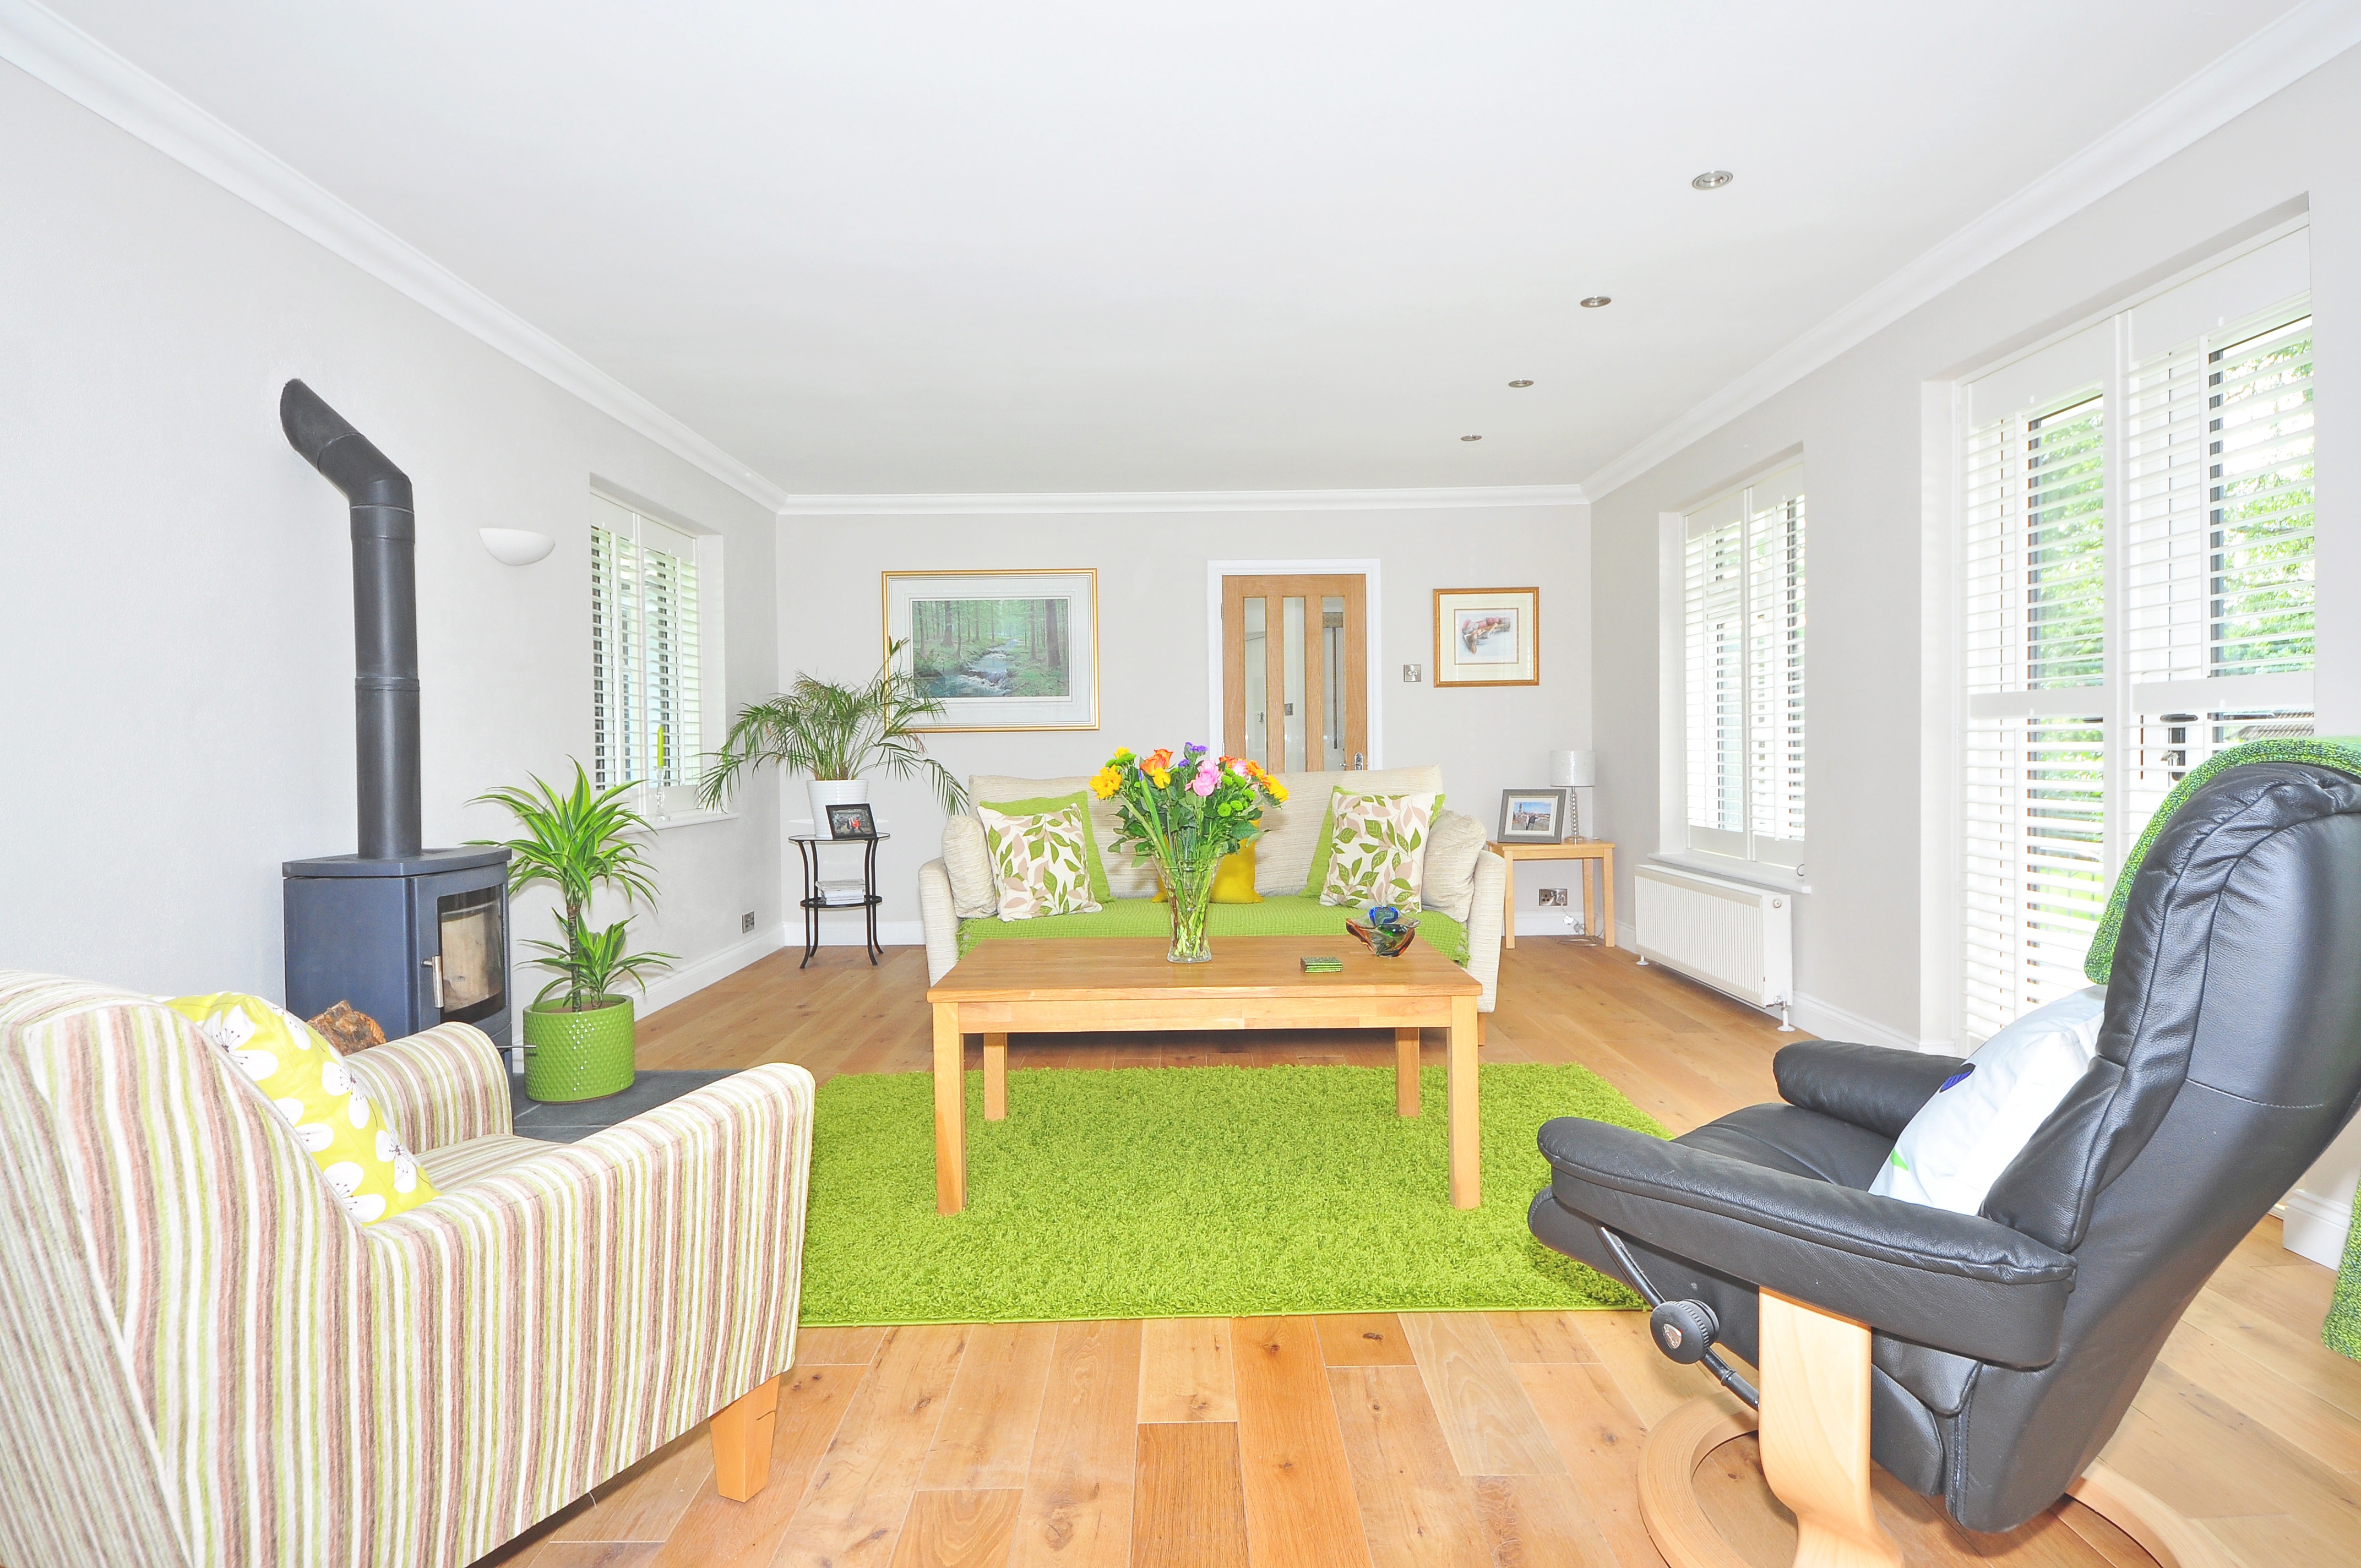
house, chair, floor, home, cottage, property, living room, furniture, room, apartment, interior design, hardwood, carpet, estate, condominium, real estate, dining room, home interior, fixtures